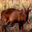
Label: deer